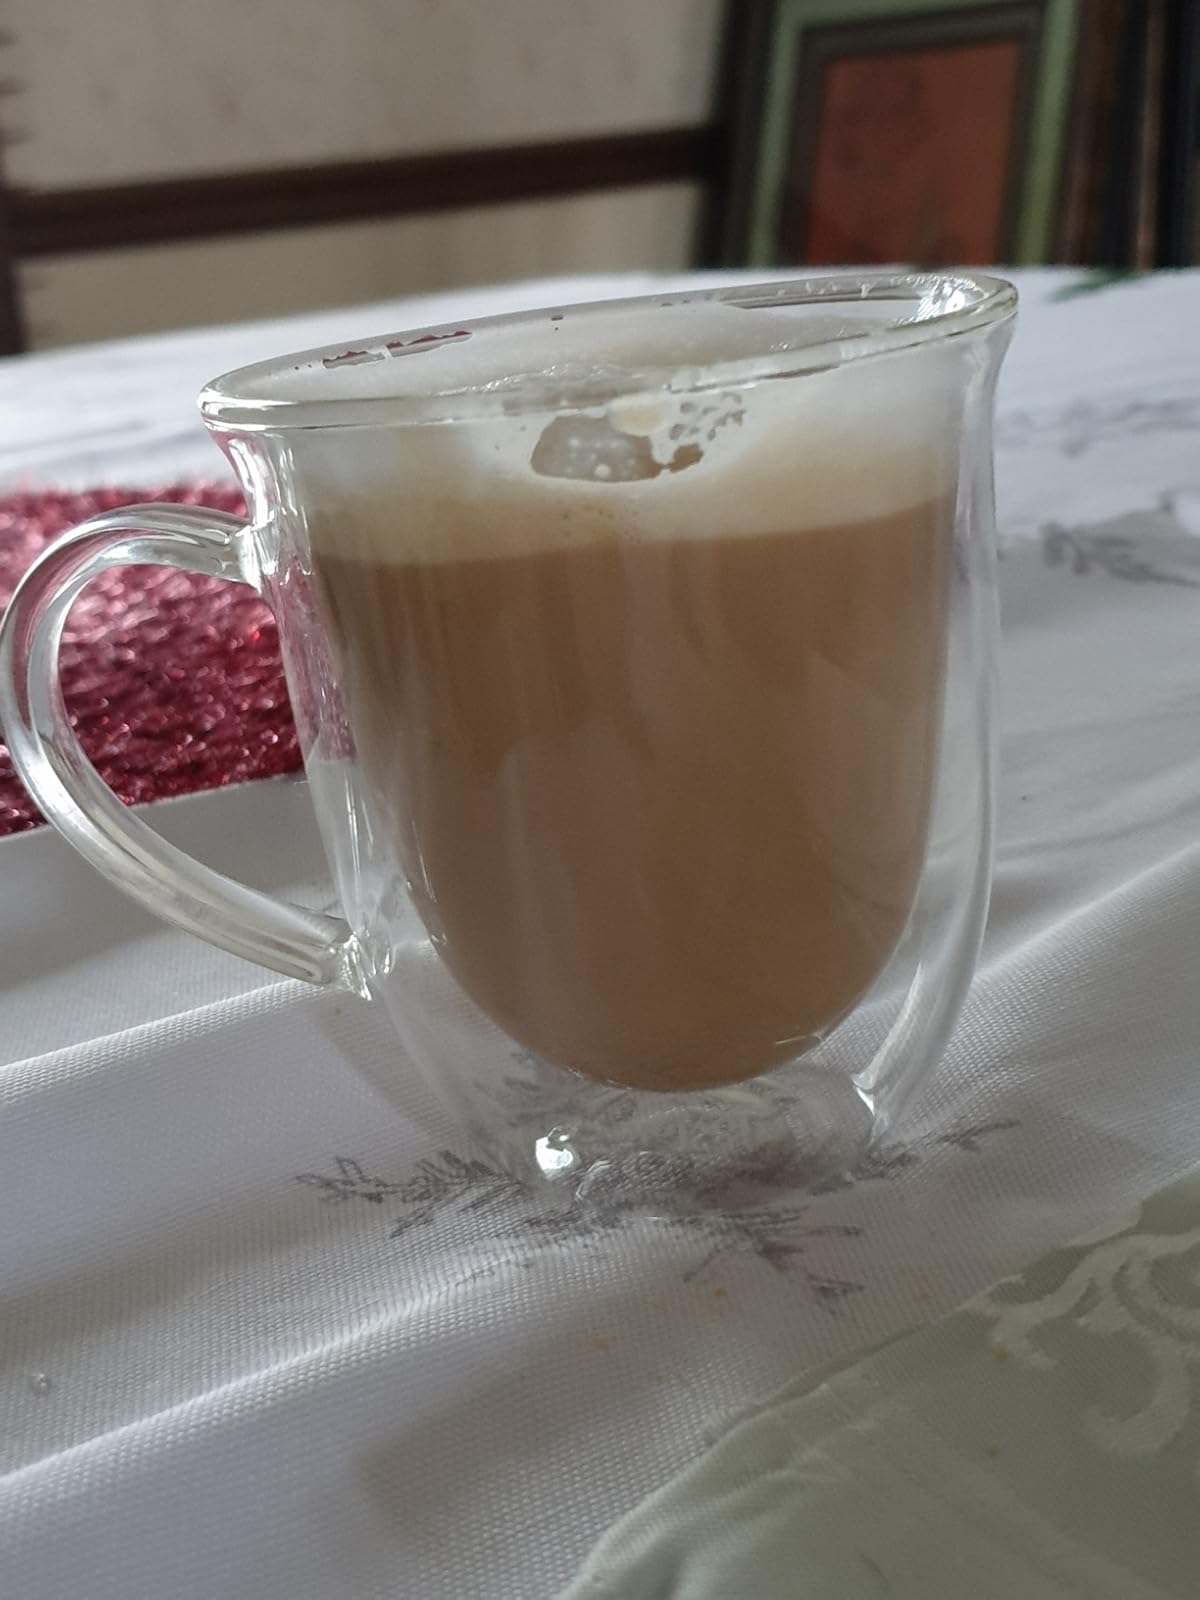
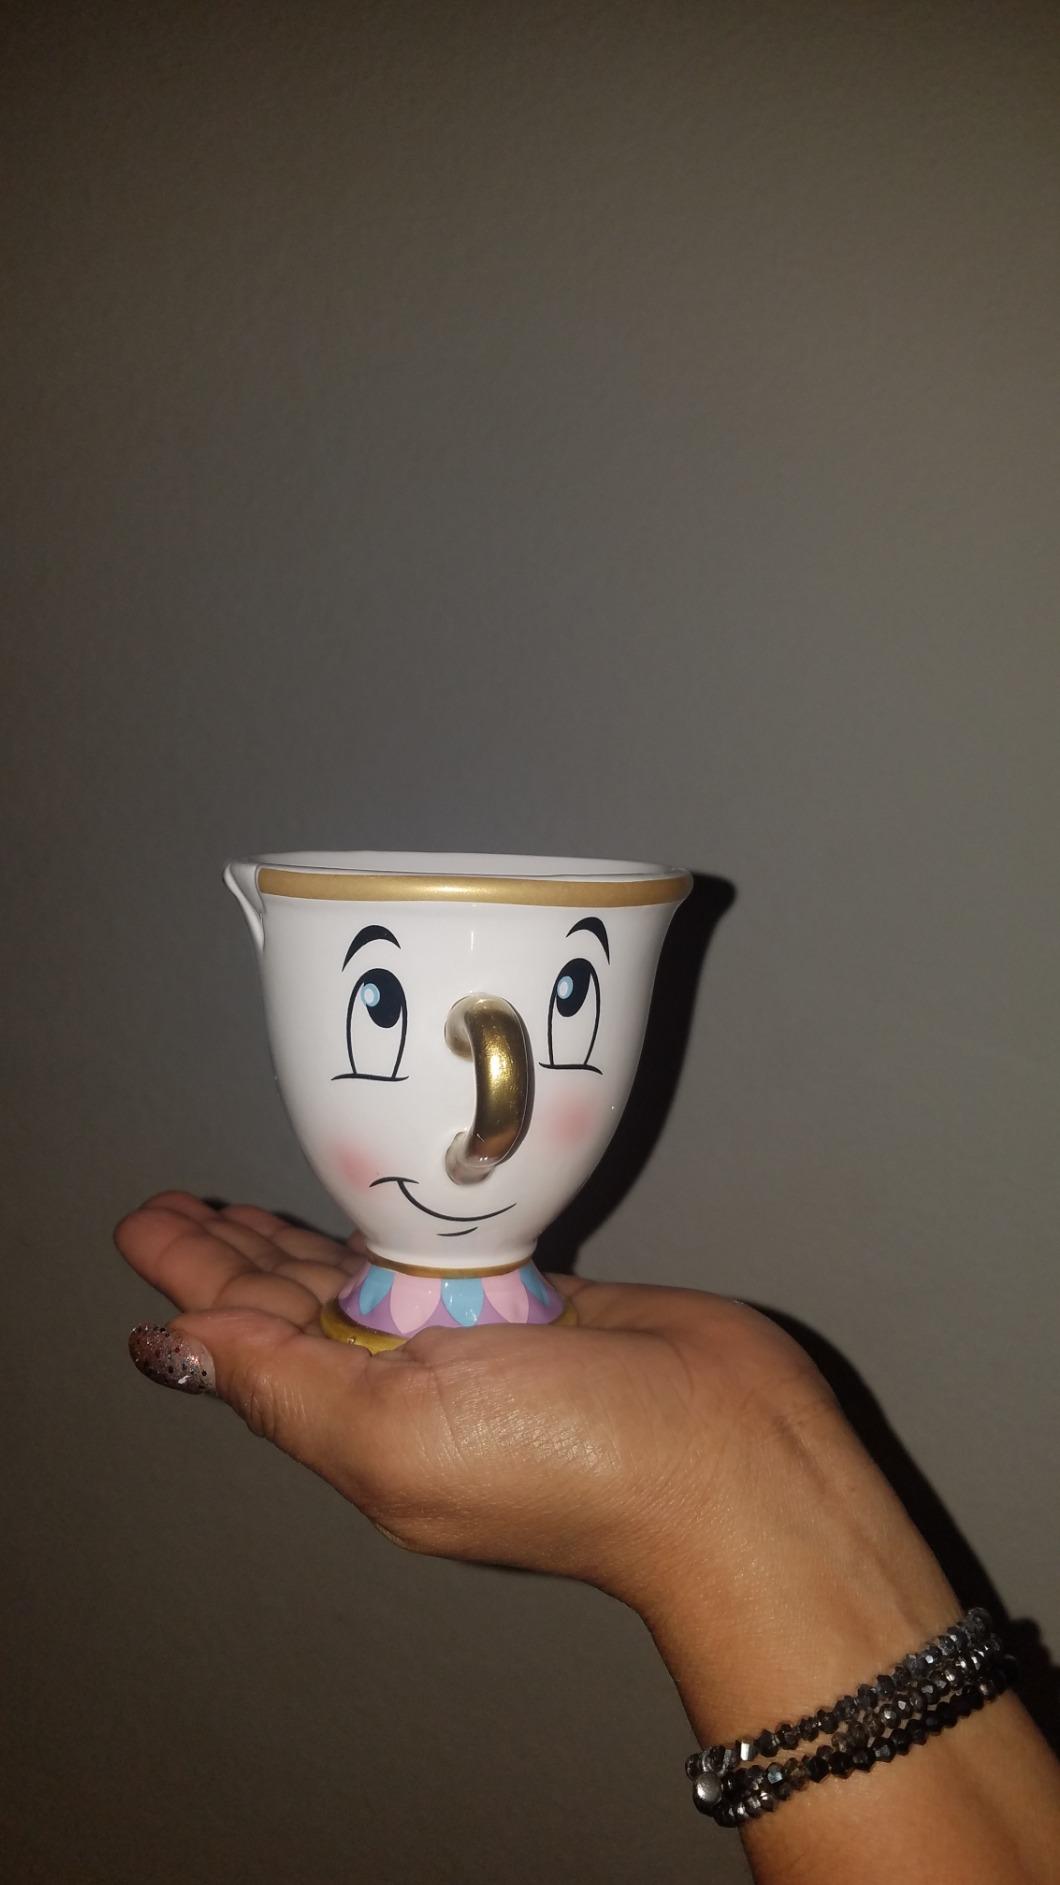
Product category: items_mug
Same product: no